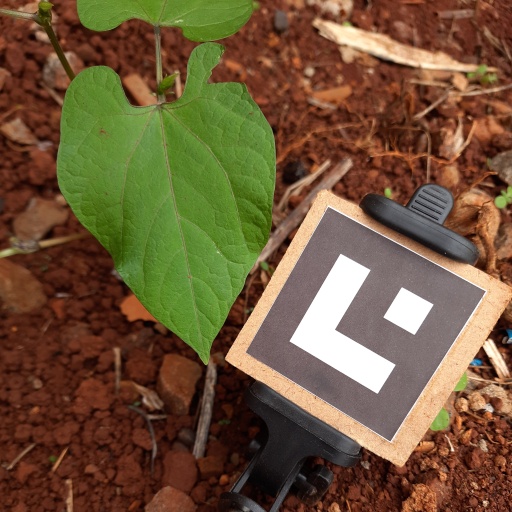
Observations: wavy surface, eating holes in the edge, with soild dust, under shade